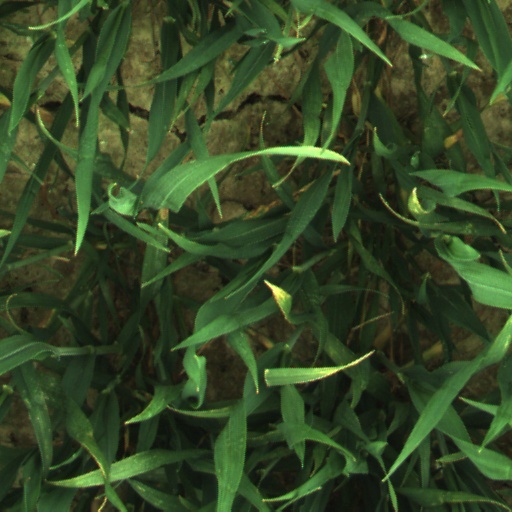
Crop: wheat